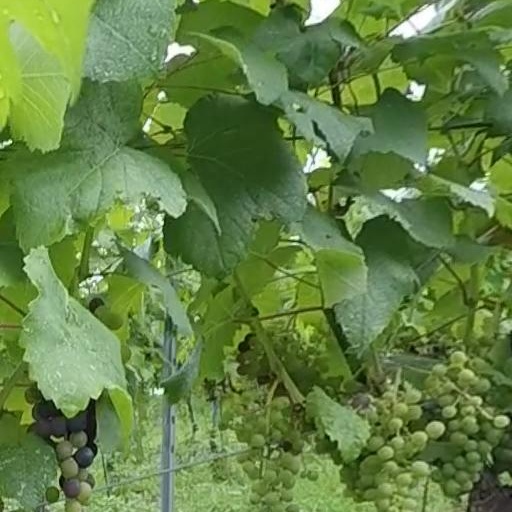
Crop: grape